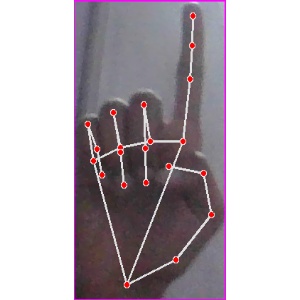
अक्षर: क